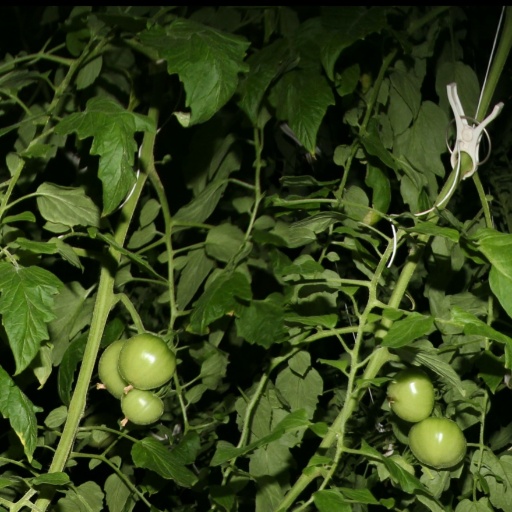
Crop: tomato